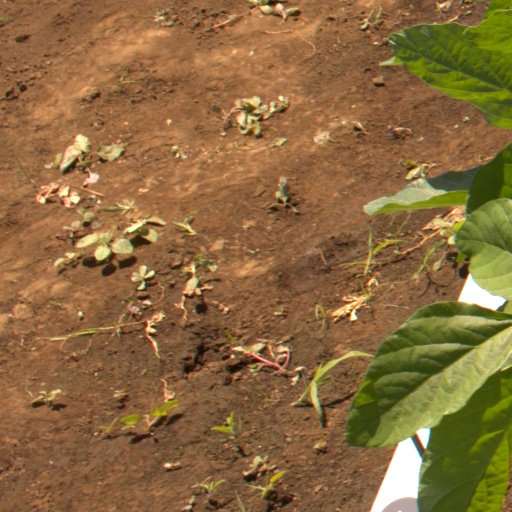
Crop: soybean